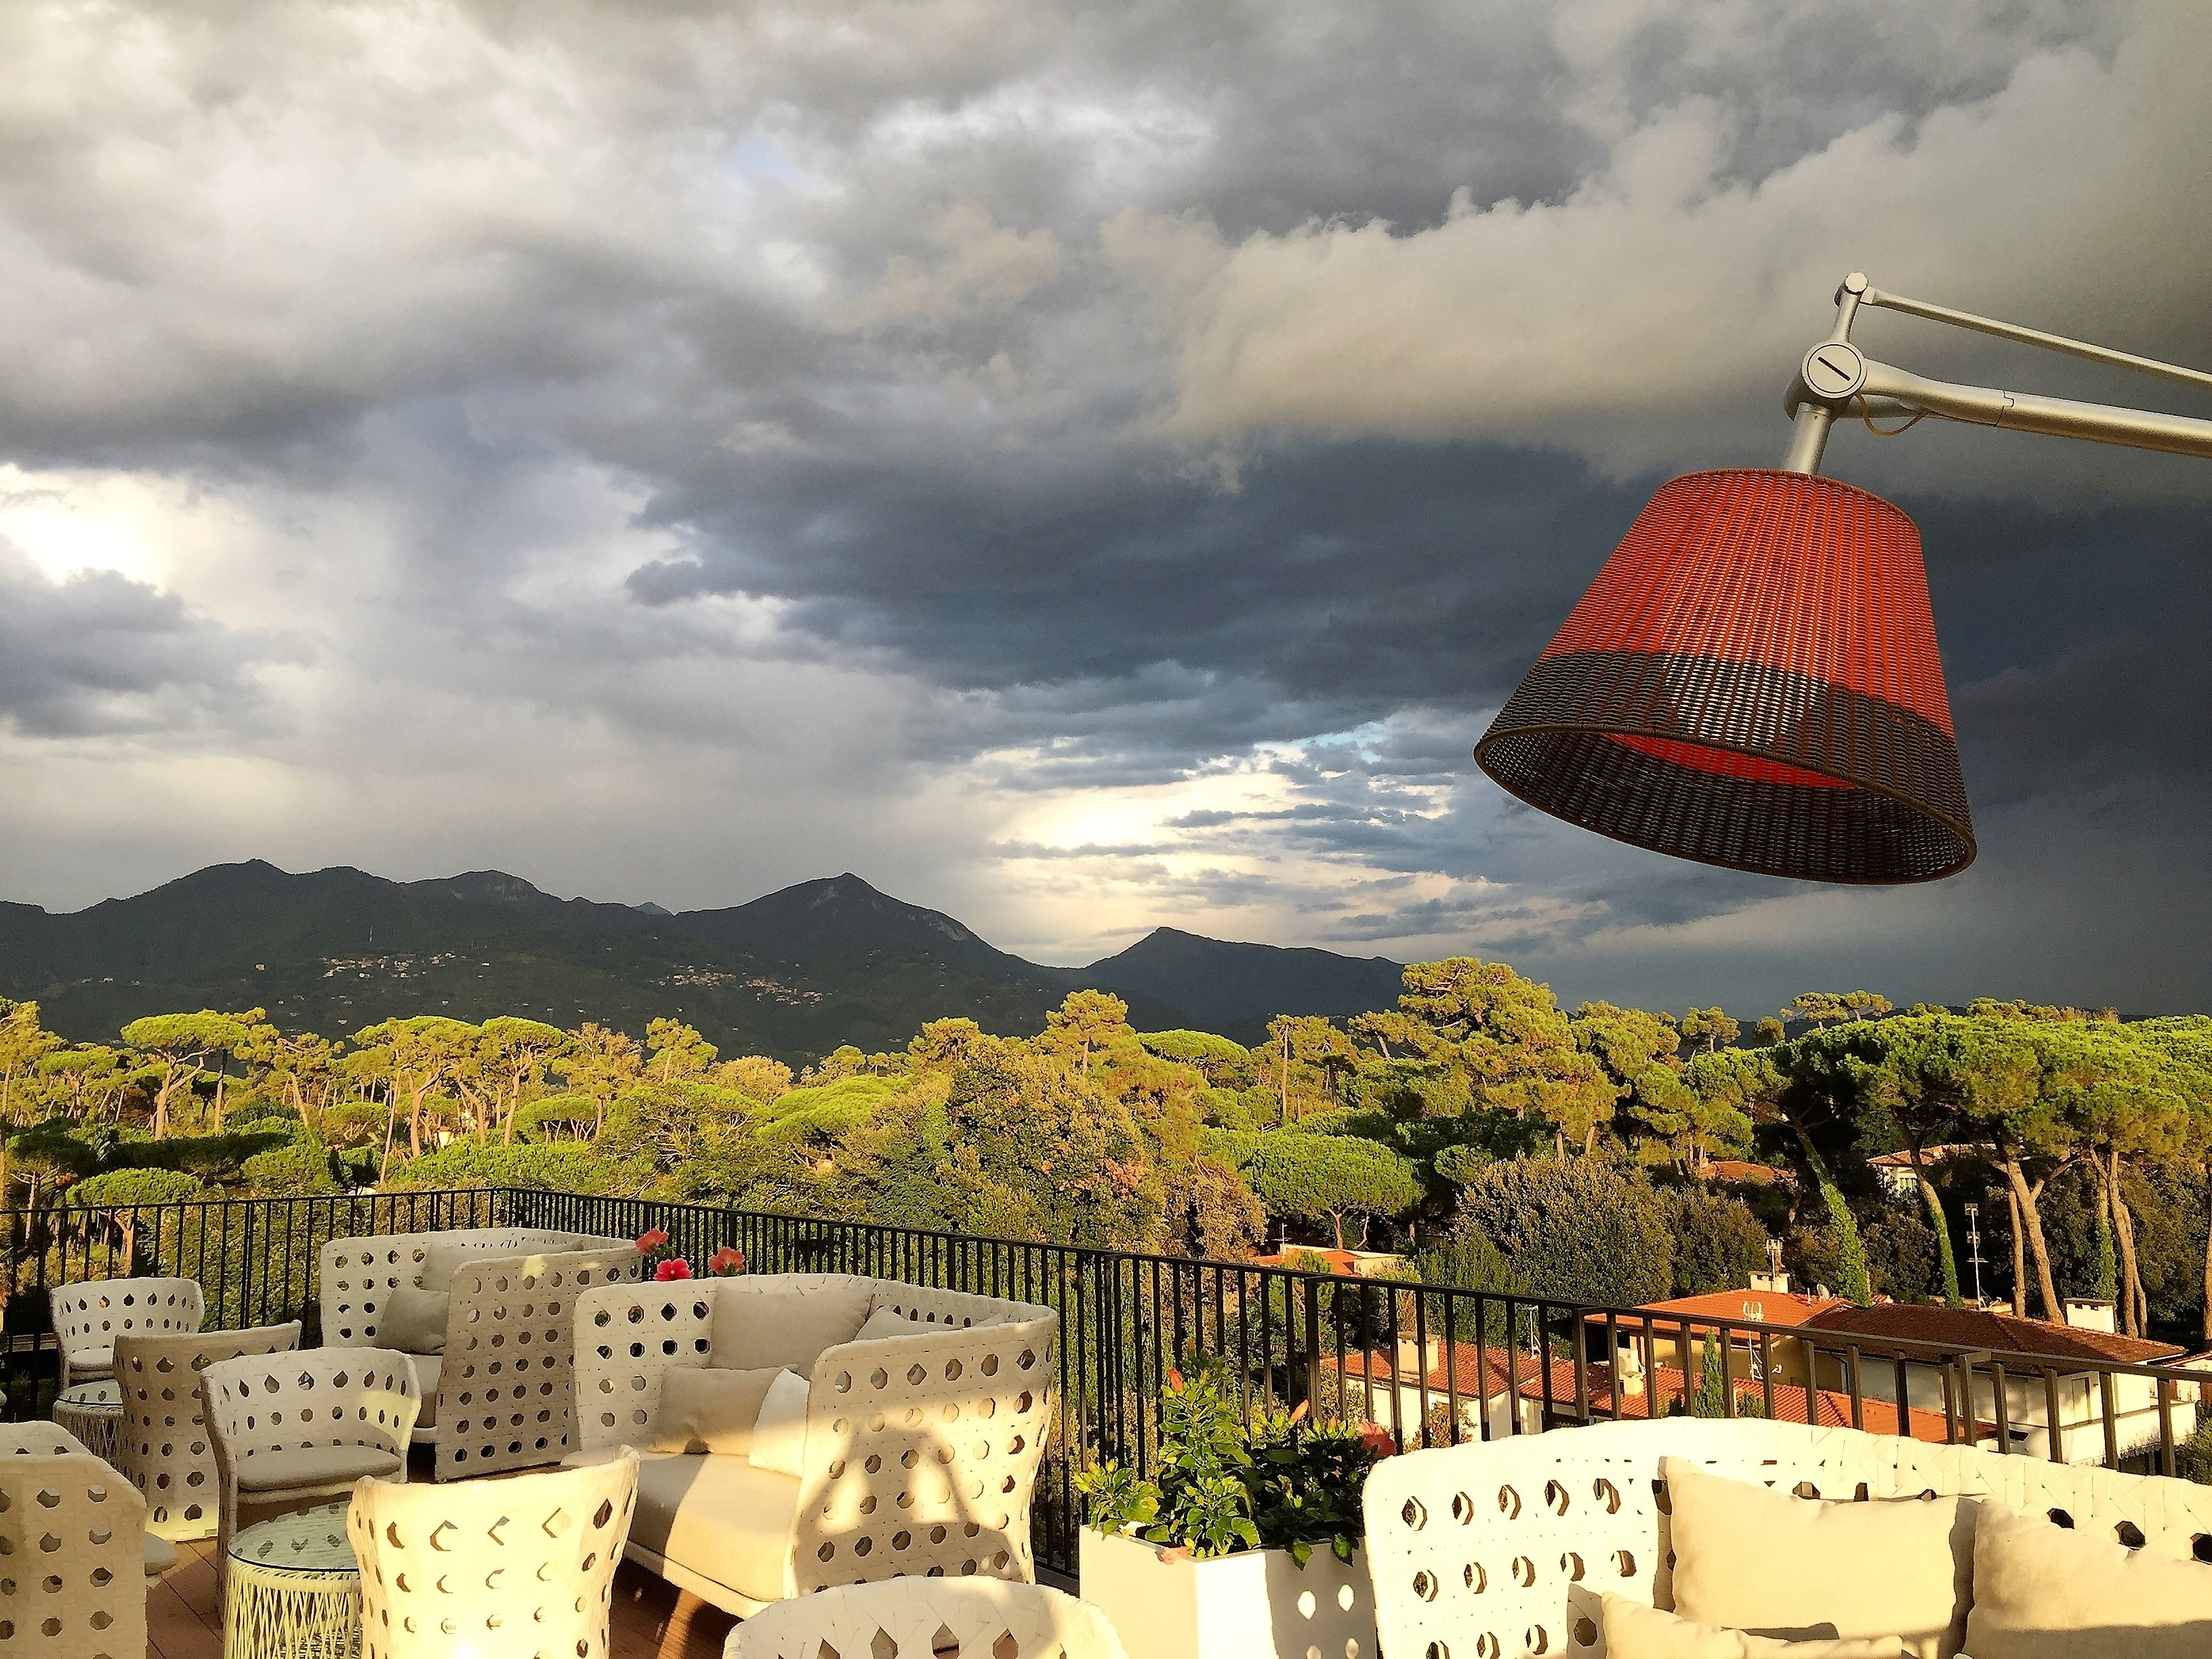
landscape, sea, sky, town, cityscape, vacation, travel, bar, dusk, evening, vehicle, landmark, tourism, lounge, cloud cover, terrace, hotel, thunderstorm, outlook, mood, forward, gewitterstimmung, threatening, cloud formation